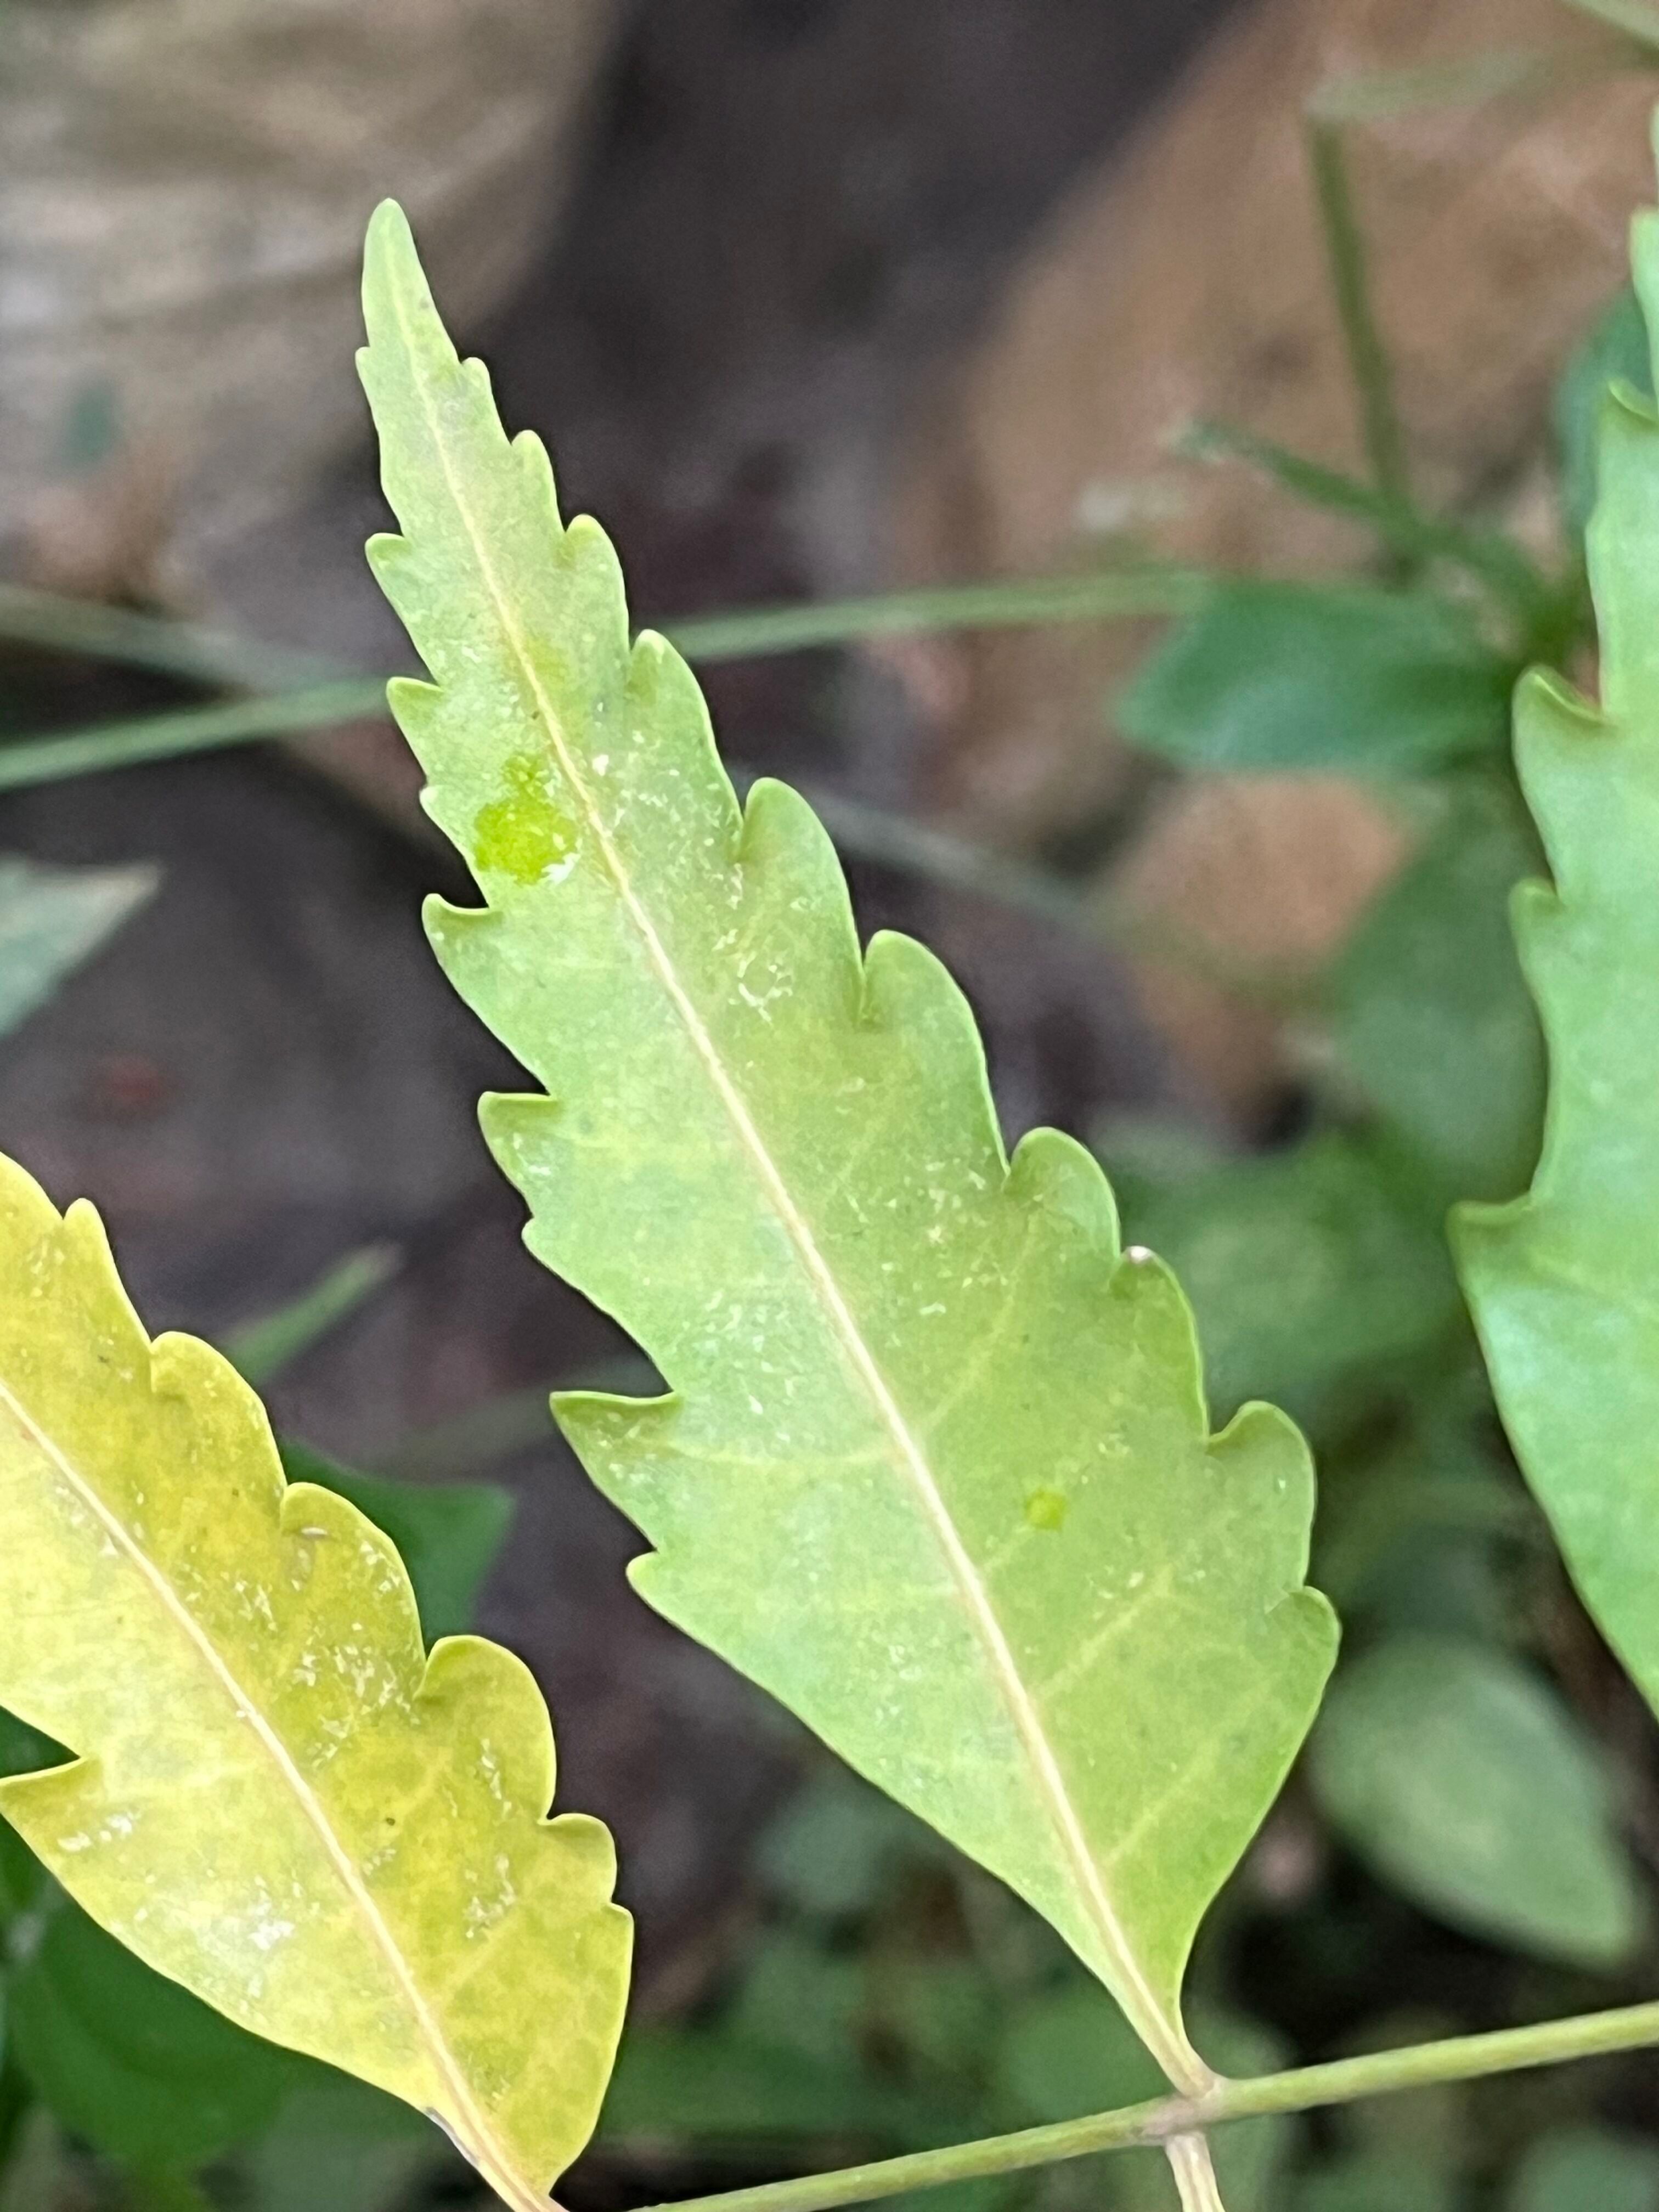
Plant species: azadirachta-indica